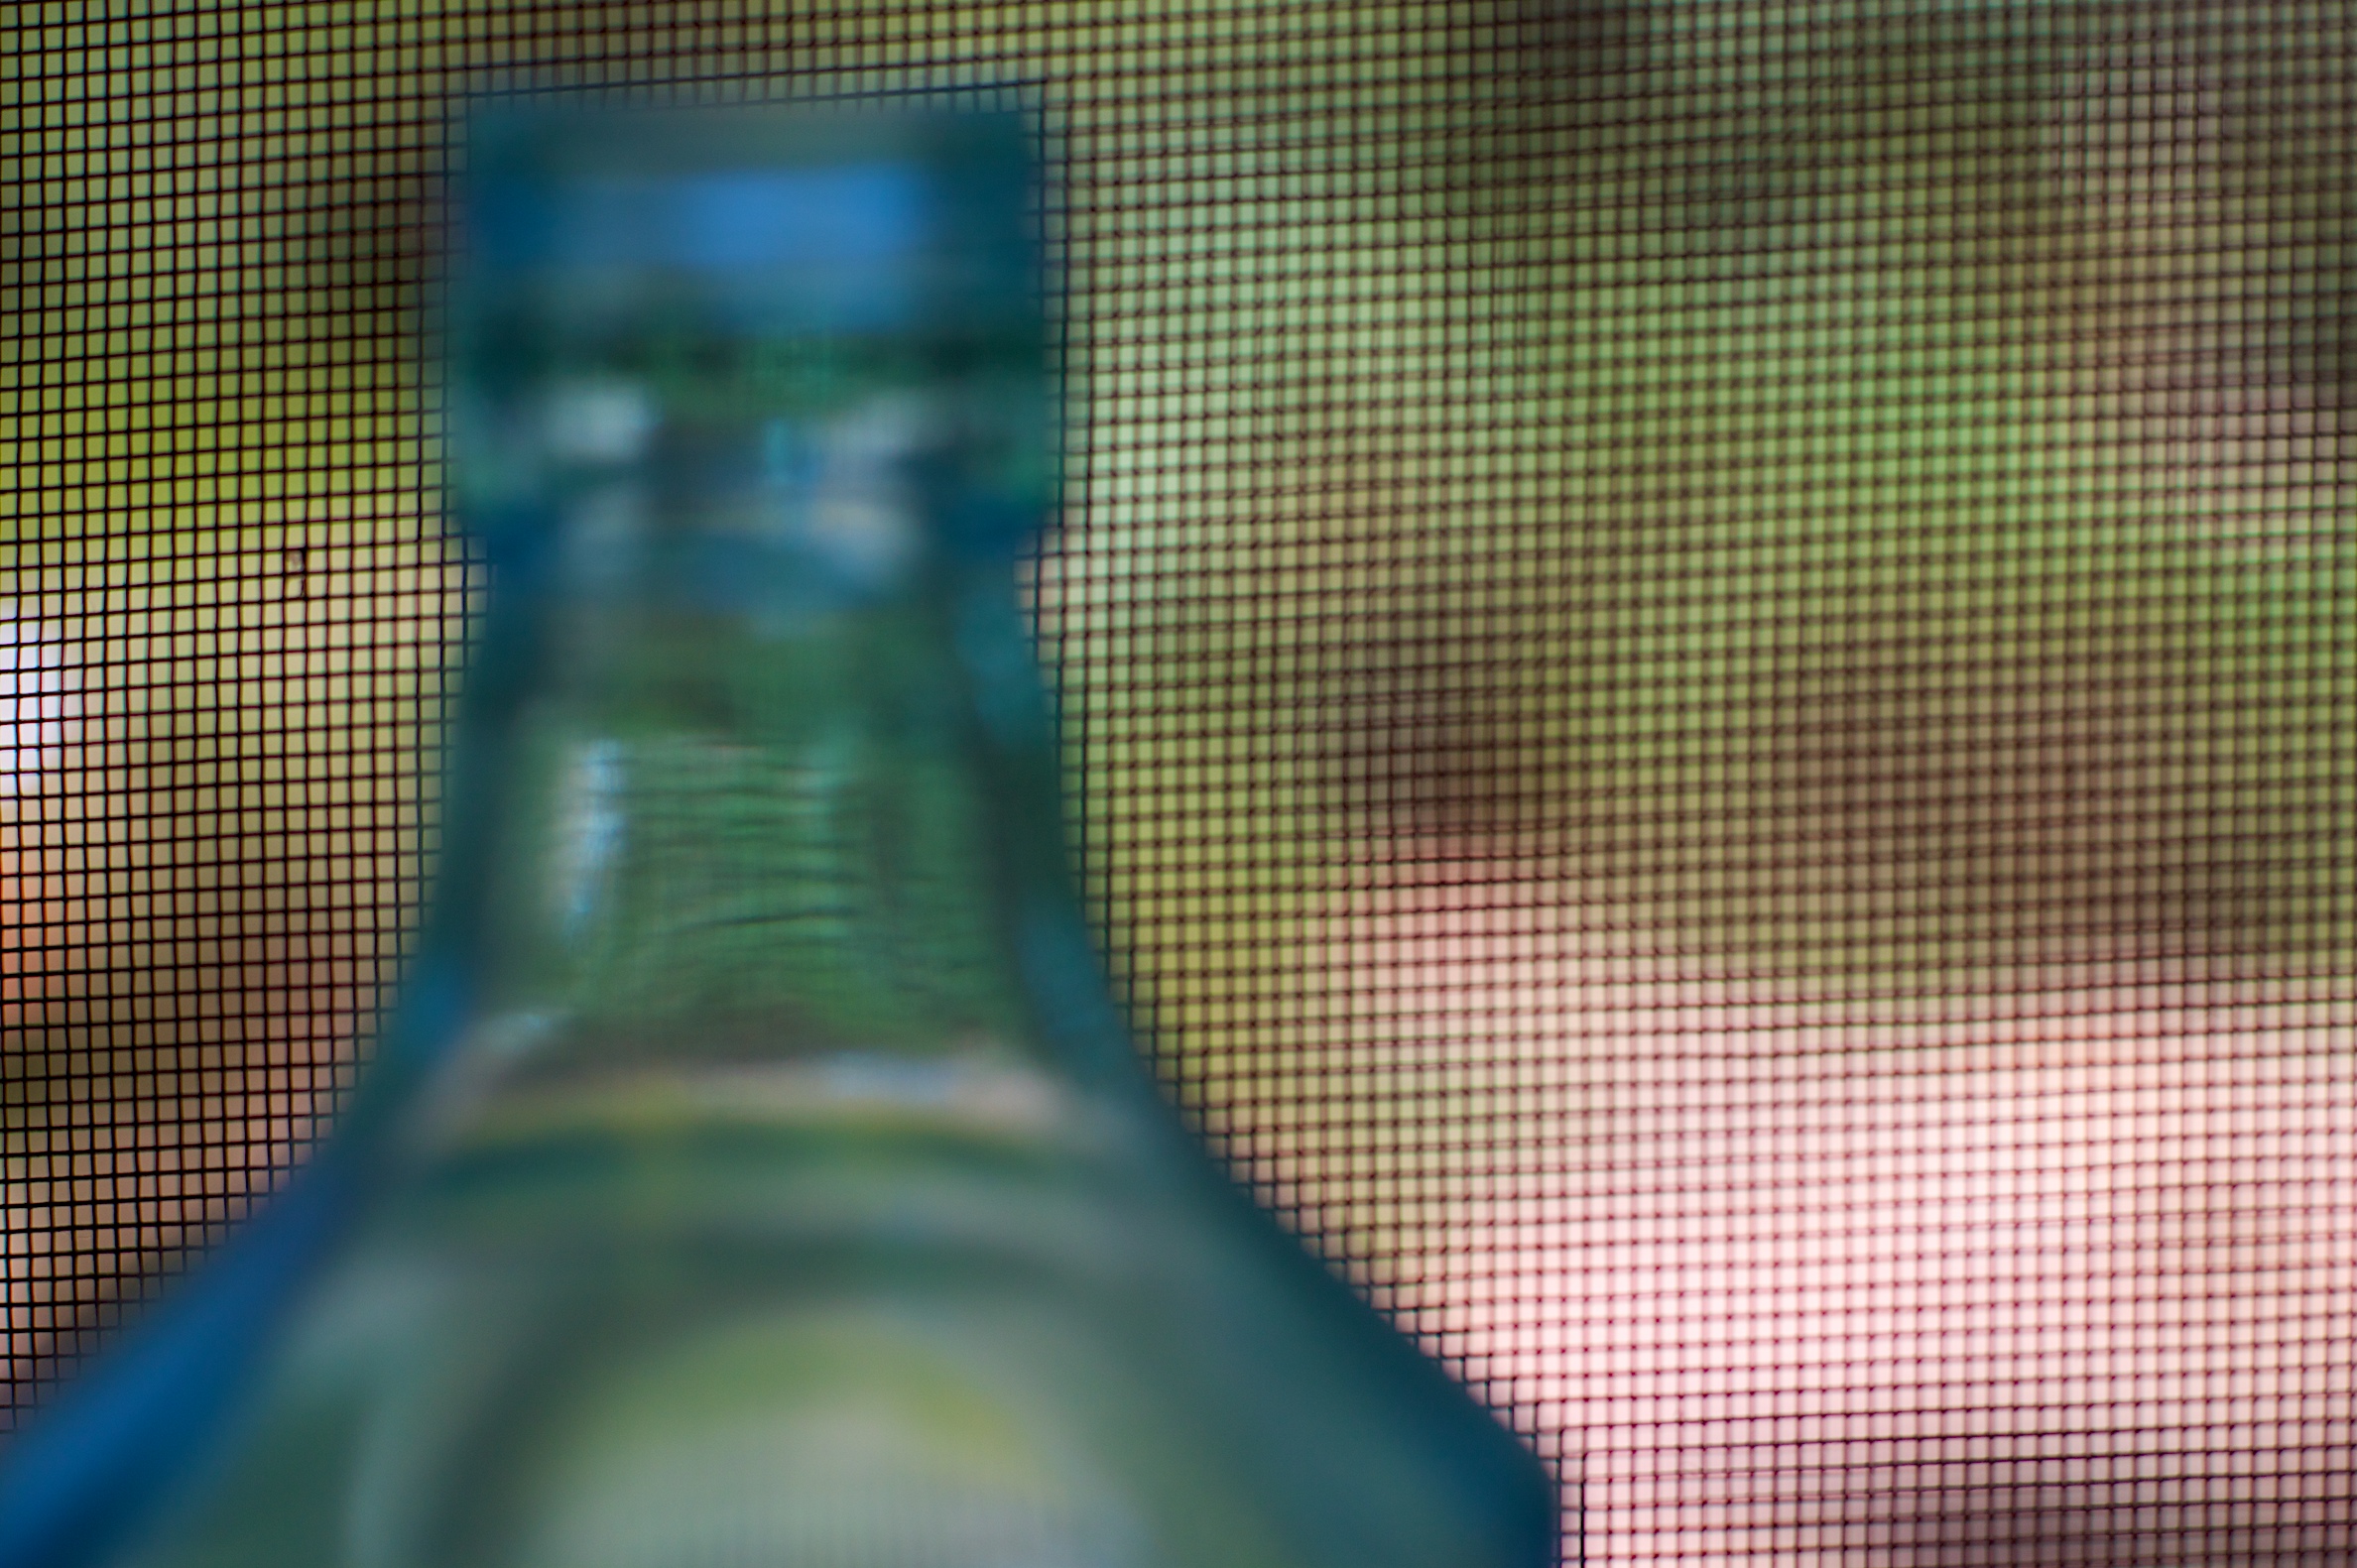
light, glass, green, color, blue, interior design, close up, shape, window covering